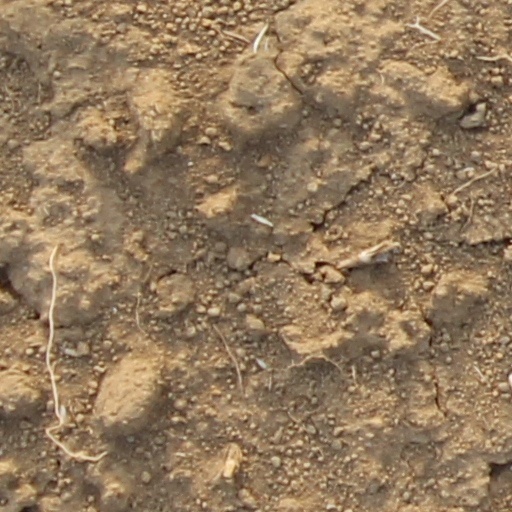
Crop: wheat